Canopic chest

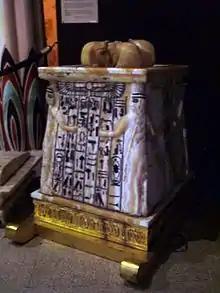
Replica of Tutankhamun's canopic chest on display at the Rosicrucian Egyptian Museum.

Canopic chests had an important place in Egyptian culture. Canopic chests contained the internal organs (viscera) of mummies, so they relate to the Egyptian belief that the afterlife is just as important as life on earth. Egyptians believed that everything had to be perfectly preserved to journey into the land after life and as part of the mummification process they removed viscera from the body.